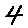
Label: 4